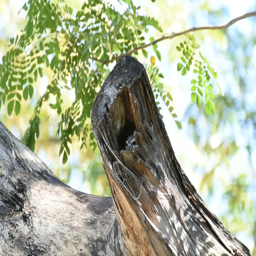
animal brown color perched in hollow tree trunk in the garden